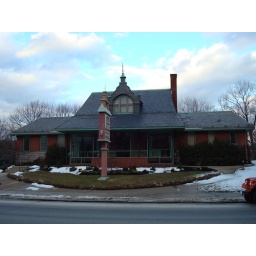
The Derosead Real Estate building in Uxbridge, Massachusetts used to serve as the town train station.